Trigon (game)

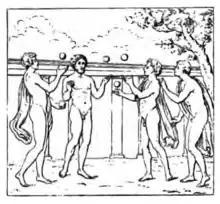
Depiction of a game of "trigon" (1885)

Trigon was a form of ball game played by the ancient Romans. The name derives from the Greek ("three-cornered, triangular"), and may have been a romanized version of a Greek game called. It was a type of juggling game, probably involved three players standing in a triangle (hence the name) and passing a hard ball back and forth, catching with the left and throwing with the right hand. Besides the three players, called "trigonali", there were also assistants called "pilecripi", who kept score and retrieved runaway balls.